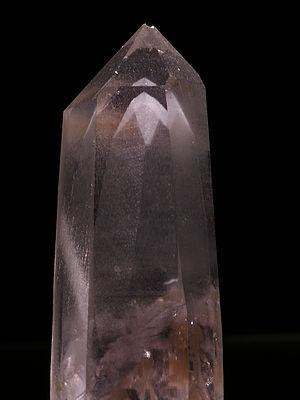
Quartz ""Fantôme"" -Minas Gerais - Brésil (7,8x2,2cm)"
Le quartz est une espèce minérale du groupe des silicates, sous-groupe des tectosilicates, composé de dioxyde de silicium, ou silice, de formule chimique SiO₂, avec des traces de différents éléments tels que Al, Li, B, Fe, Mg, Ca, Ti, Rb, Na, OH.